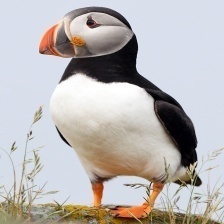
Species: PUFFIN
Scientific name: FRATERCULA